Nuclear power in France

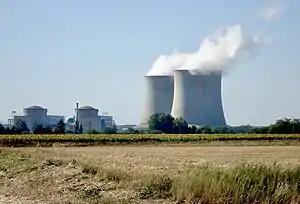
The Saint-Laurent site, showing two CP2, 900 MWe class reactors and the cooling tower on the right

Based on the Beaver Valley Nuclear Power Station and later the North Anna Nuclear Generating Station, the CP series was the first Westinghouse-type reactors to be built in France. There are a total of 34 of these reactors in operation; most were constructed in the 1970s and the early 1980s. In 2002, they had a uniform review and all were granted a 10-year life extension.